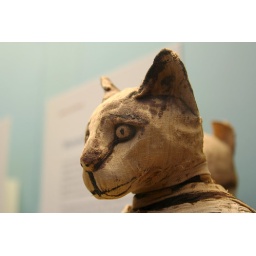
The face of a mummified cat in one of the Egyptian galleries in British Museum.